Jean-Henri Voulland

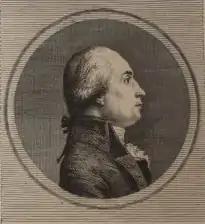
Jean-Henri Voulland

Jean-Henri Voulland (11 October 1751, Uzès, Gard – 23 February 1801, Paris) was a politician of the French Revolution. Originating from a Protestant family, he originally studied law. One of his offices was as deputy for Gard in the National Convention, to which role he was elected on 5 September 1792. In September 1793 he was elected as a member of the Committee of General Security. He became part of the opposition to Robespierre and the Committee of Public Safety and played an important role in the overthrow of Robespierre on 9 Thermidor (27 July 1794).